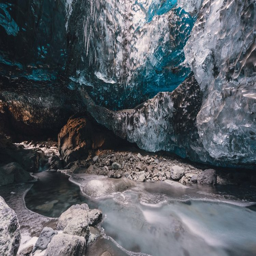
the beauty of an ice cave is unreal !